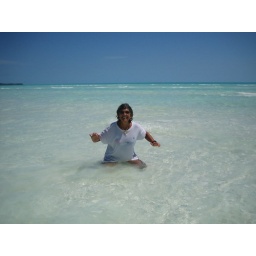
bev in water at glass window